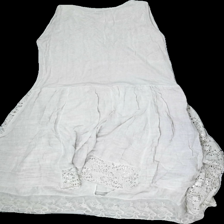
View: back
Type: Dress
Category: Ladies
Brand: Missing
Colors: Beige
Material: 100%cotton
Pattern: Lace
Cut: C-collar, Regular
Season: Summer
Stains: Major
Holes: Major
Damage: 1
Price range: <50
Recommended usage: Export